Tiwanaku

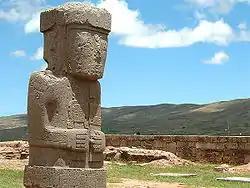
Detail of the Ponce Monolith

In many Andean cultures, mountains are venerated and may be considered sacred objects. The site of Tiwanaku is located in the valley between two sacred mountains, Pukara and Chuqi Q’awa. At such temples in ancient times, ceremonies were conducted to honor and pay gratitude to the gods and spirits. They were places of worship and rituals that helped unify Andean peoples through shared symbols and pilgrimage destinations.